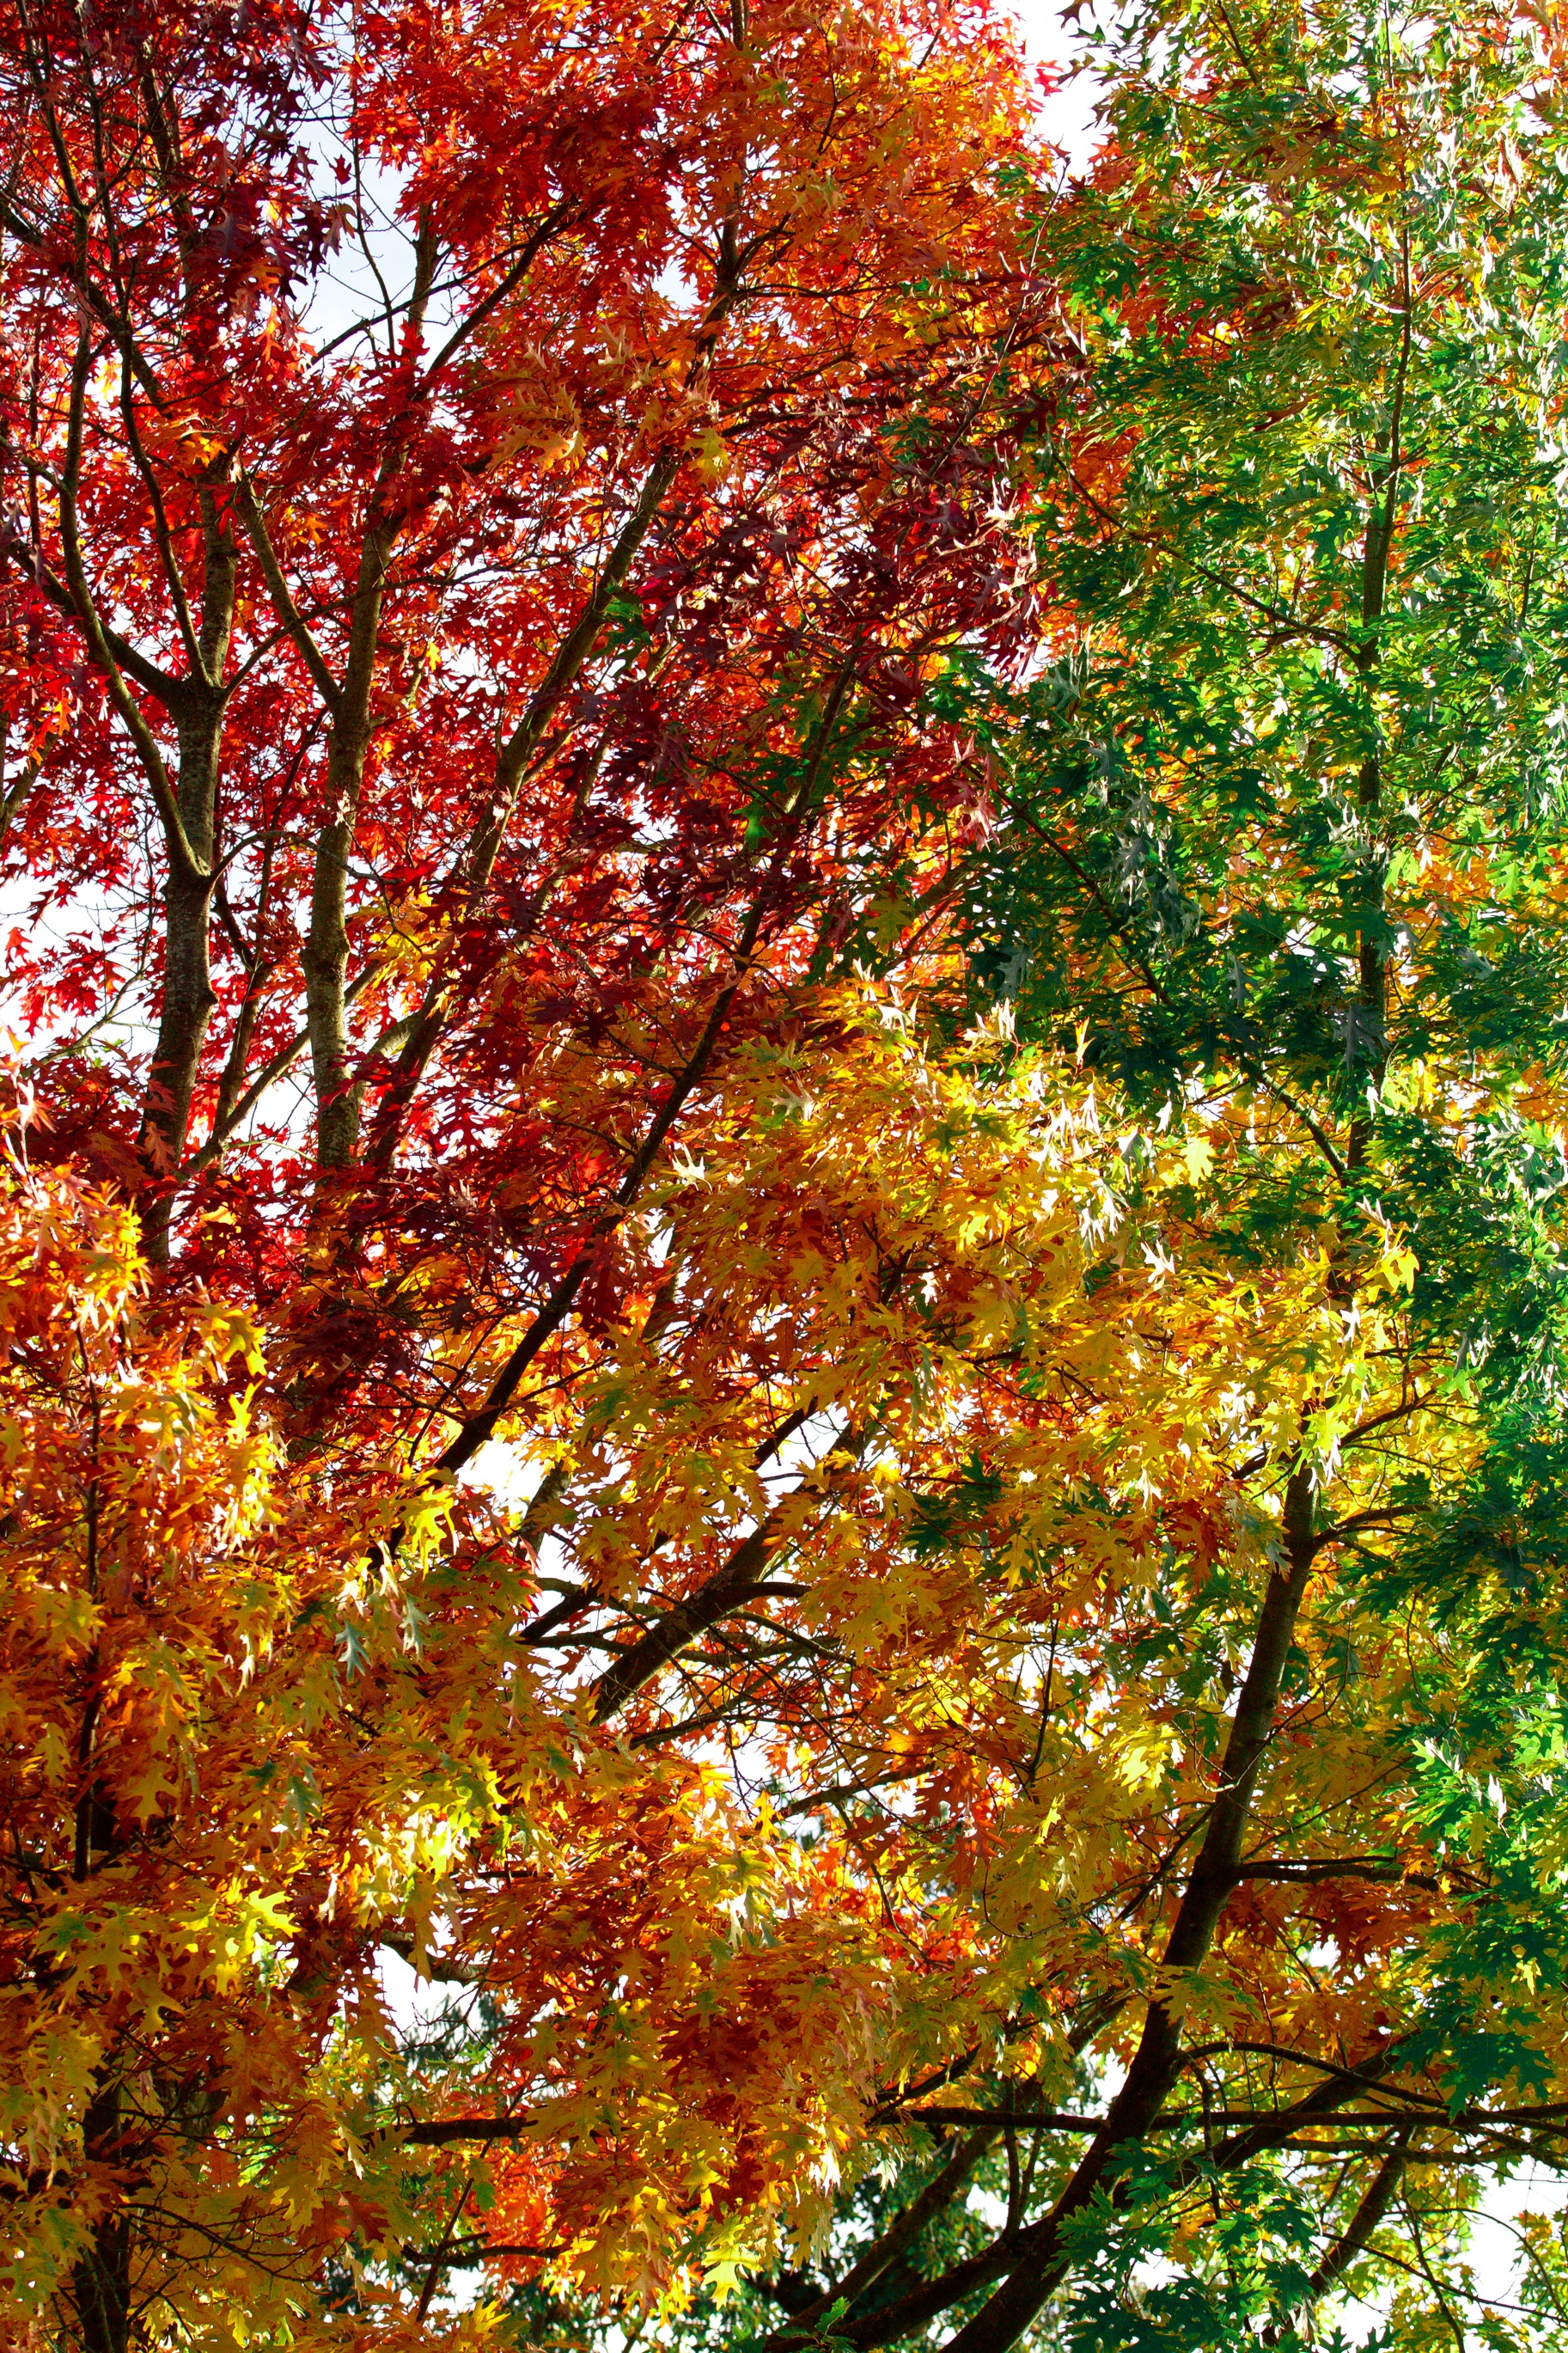
tree, forest, branch, plant, sunlight, leaf, autumn, season, maple tree, deciduous, grove, woodland, flowering plant, woody plant, temperate broadleaf and mixed forest, land plant